Worpswede

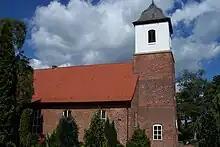
Church of Zion as seen from South

The church tower with its spire in baroque forms had been added at the eastern end of the actual church building only in 1798. The "Church of Zion" is located on the "Weyerberg", and with its tower it is a landmark, often used as subject of paintings by the artists.